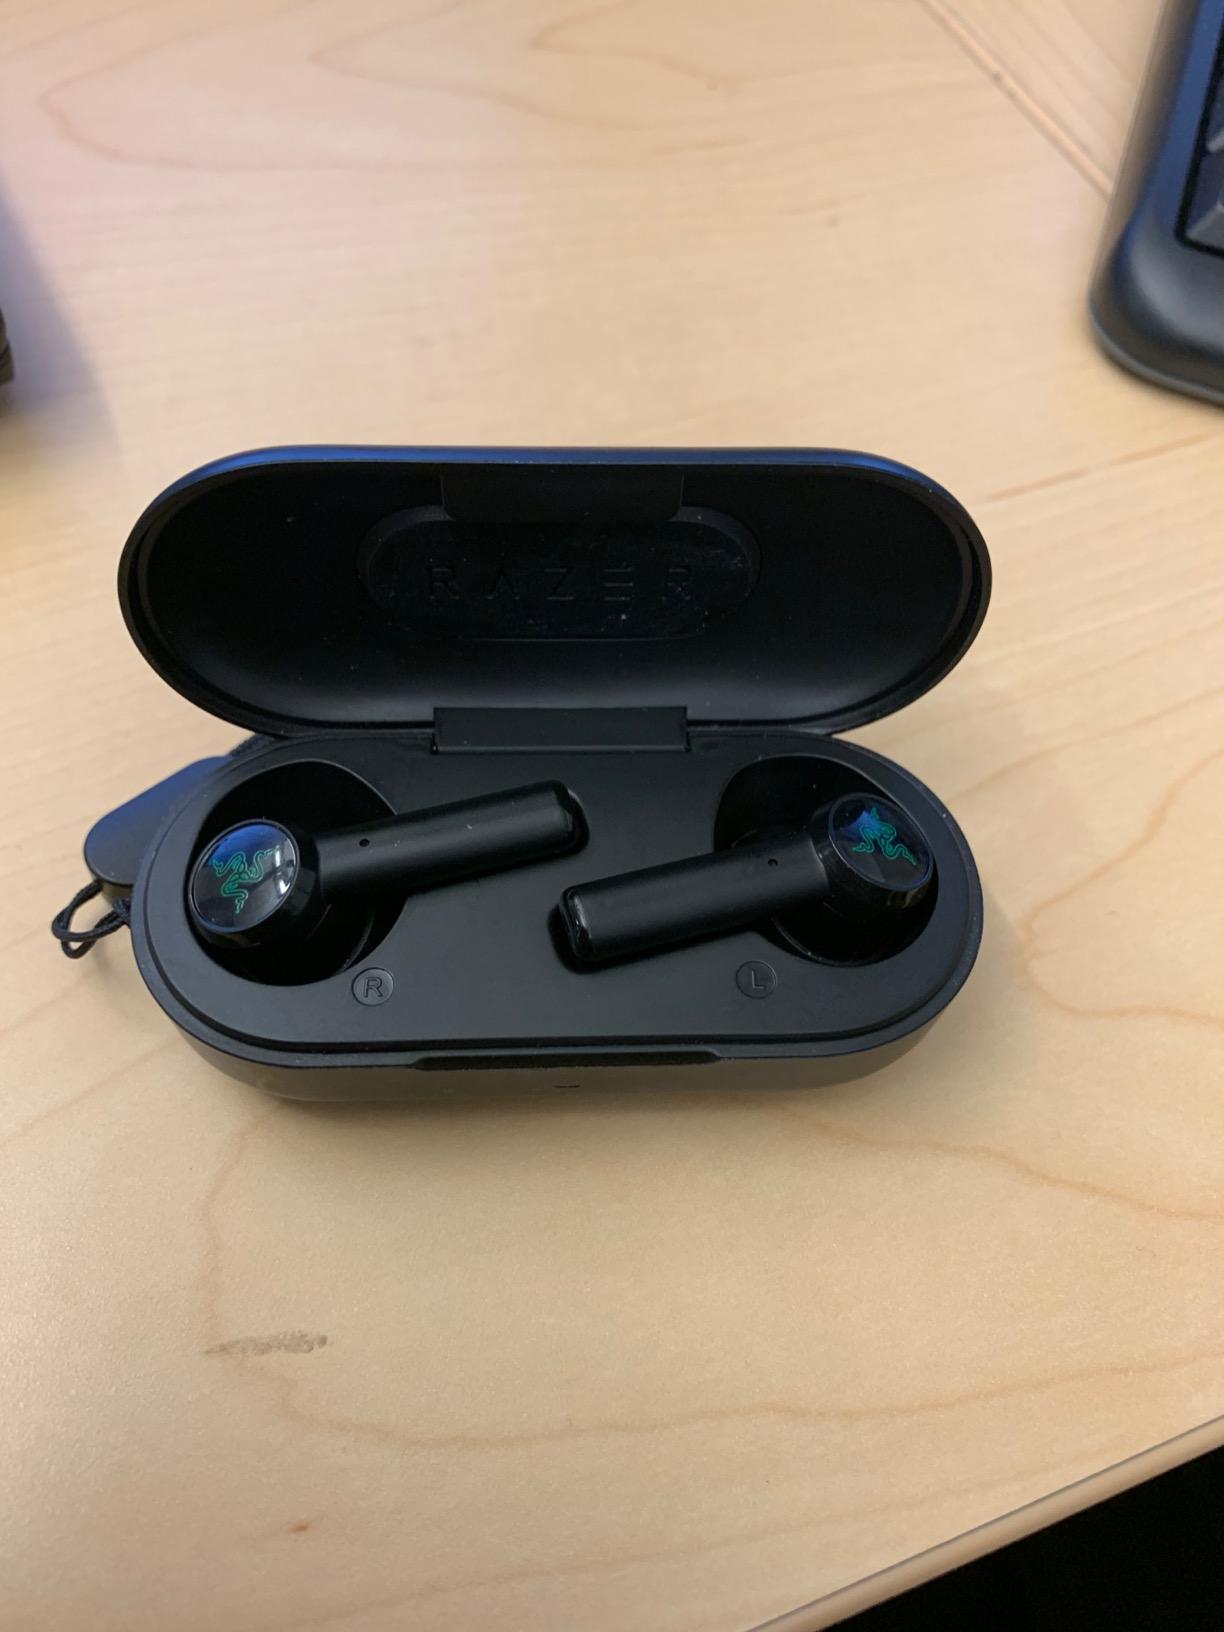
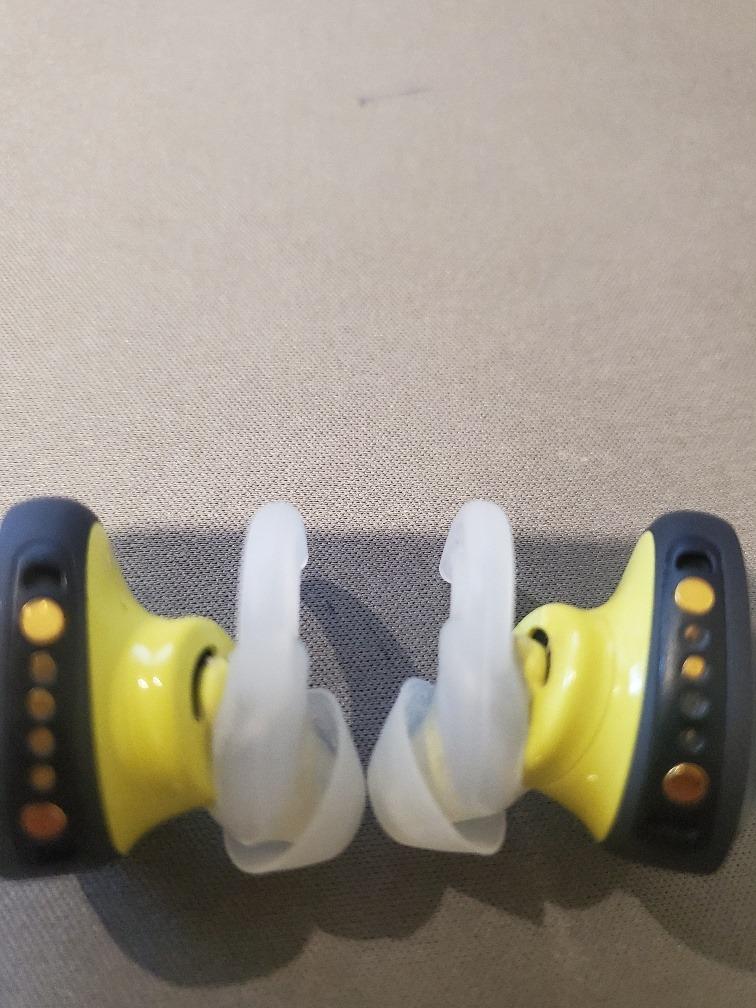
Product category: earbuds
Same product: no